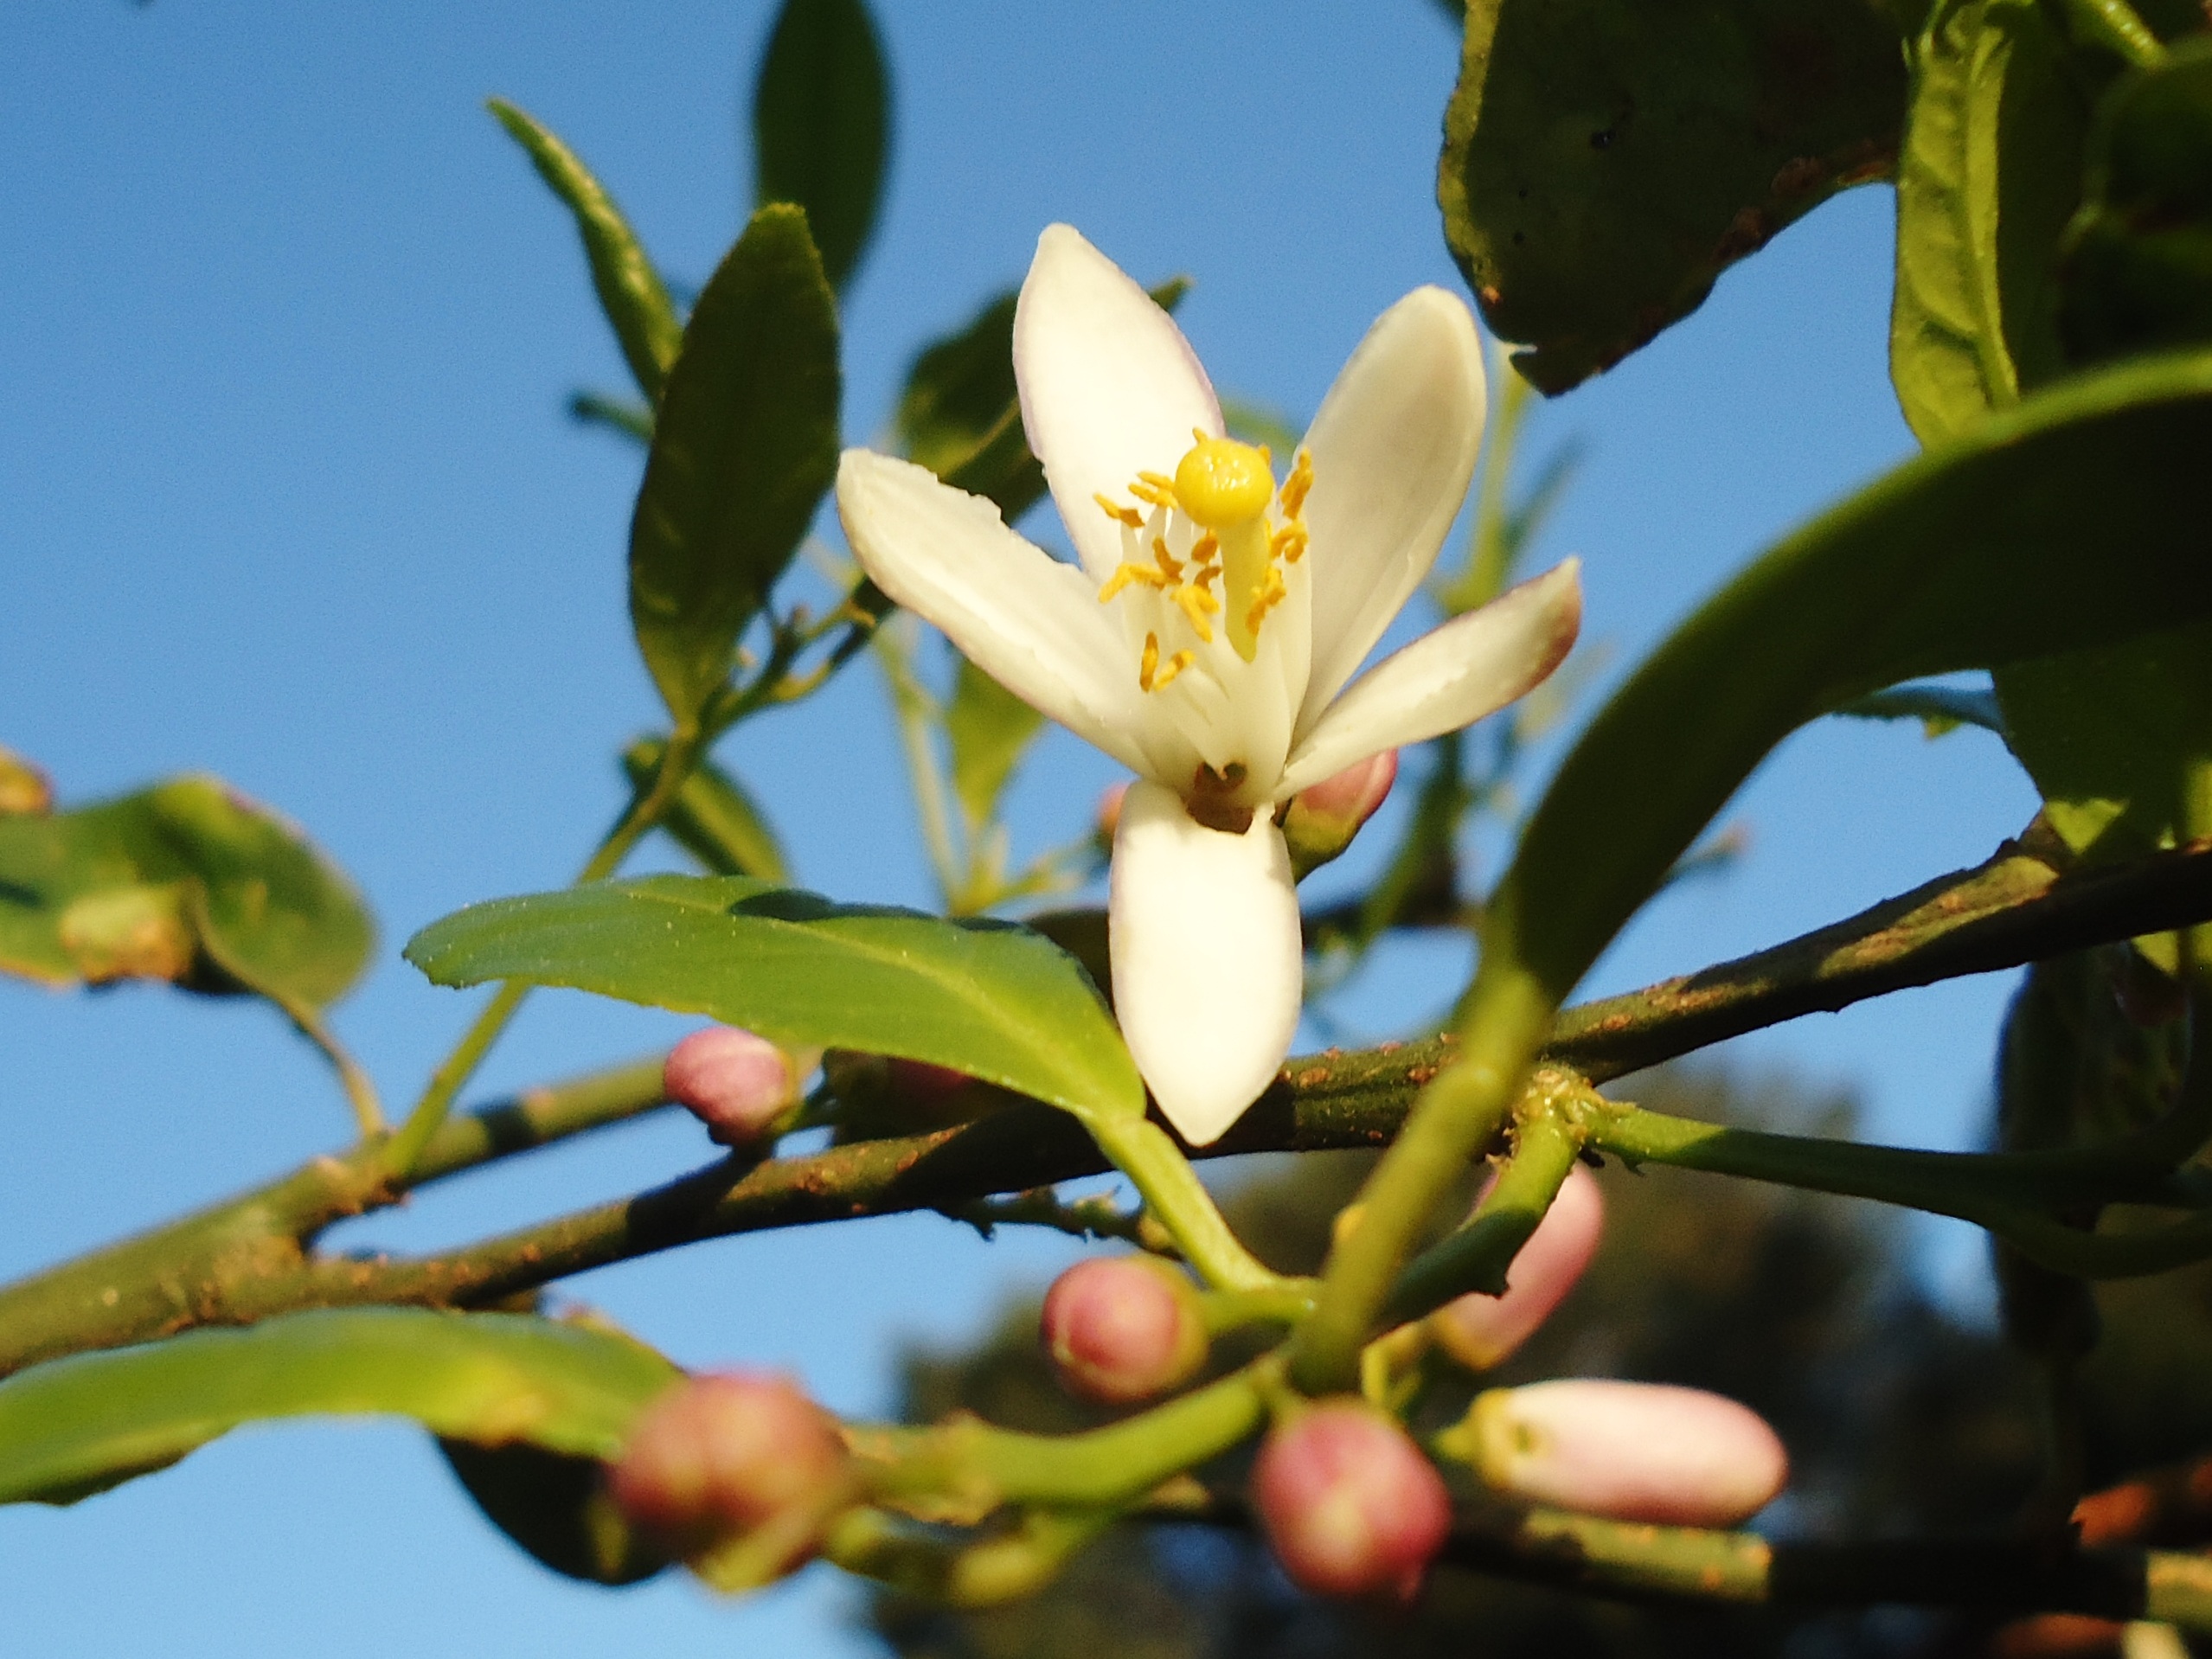
tree, nature, branch, blossom, plant, sky, leaf, flower, spring, produce, botany, blue, yellow, garden, flora, flowers, floral backgrounds, shrub, macro photography, flowering plant, woody plant, land plant